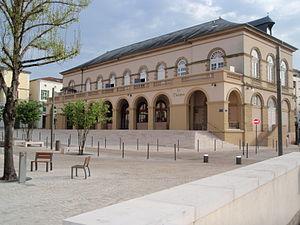
Le théâtre et la place Charles de Gaulle à Mont-de-Marsan (40)
Le théâtre municipal de Mont-de-Marsan est une salle de spectacle de la préfecture du département français des Landes. Elle est construite entre 1829 et 1830.
Mont-de-Marsan est une commune du sud-ouest de la France, préfecture des Landes, en région Nouvelle-Aquitaine.